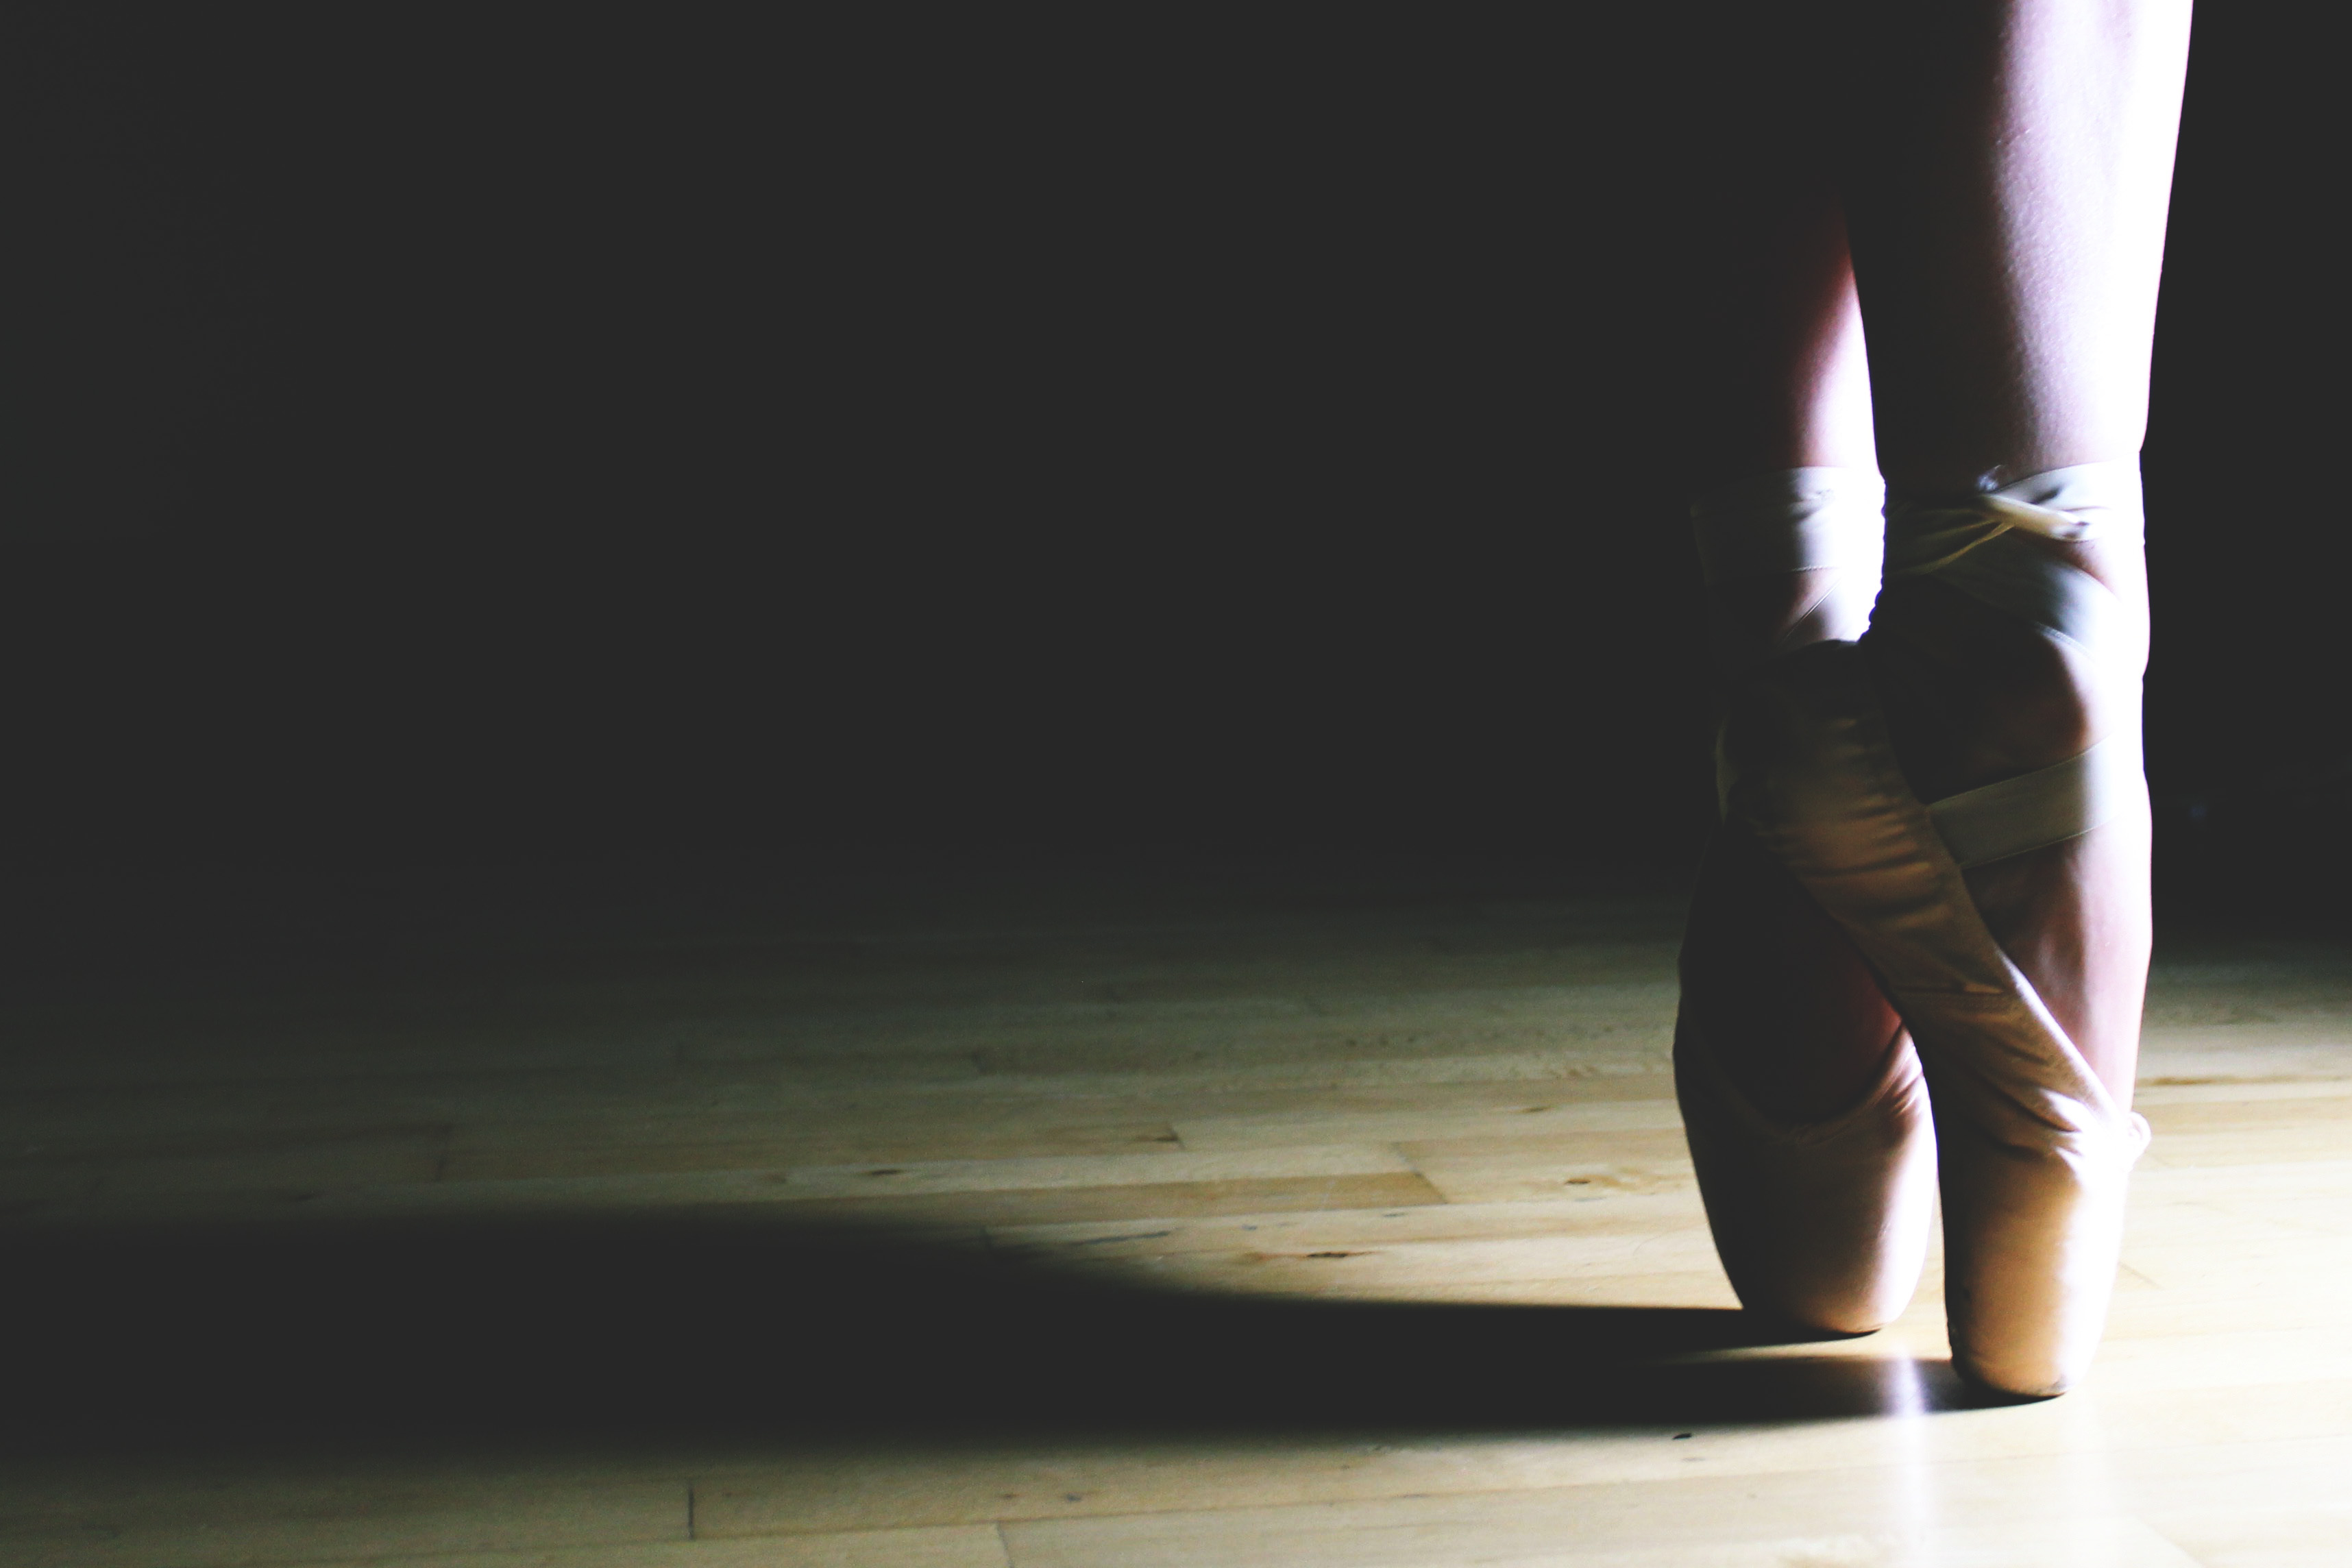
light, human leg, footwear, leg, shoe, dance, standing, shadow, human body, performing arts, modern dance, choreography, darkness, performance, floor, foot, performance art, Pointe shoe, high heels, night